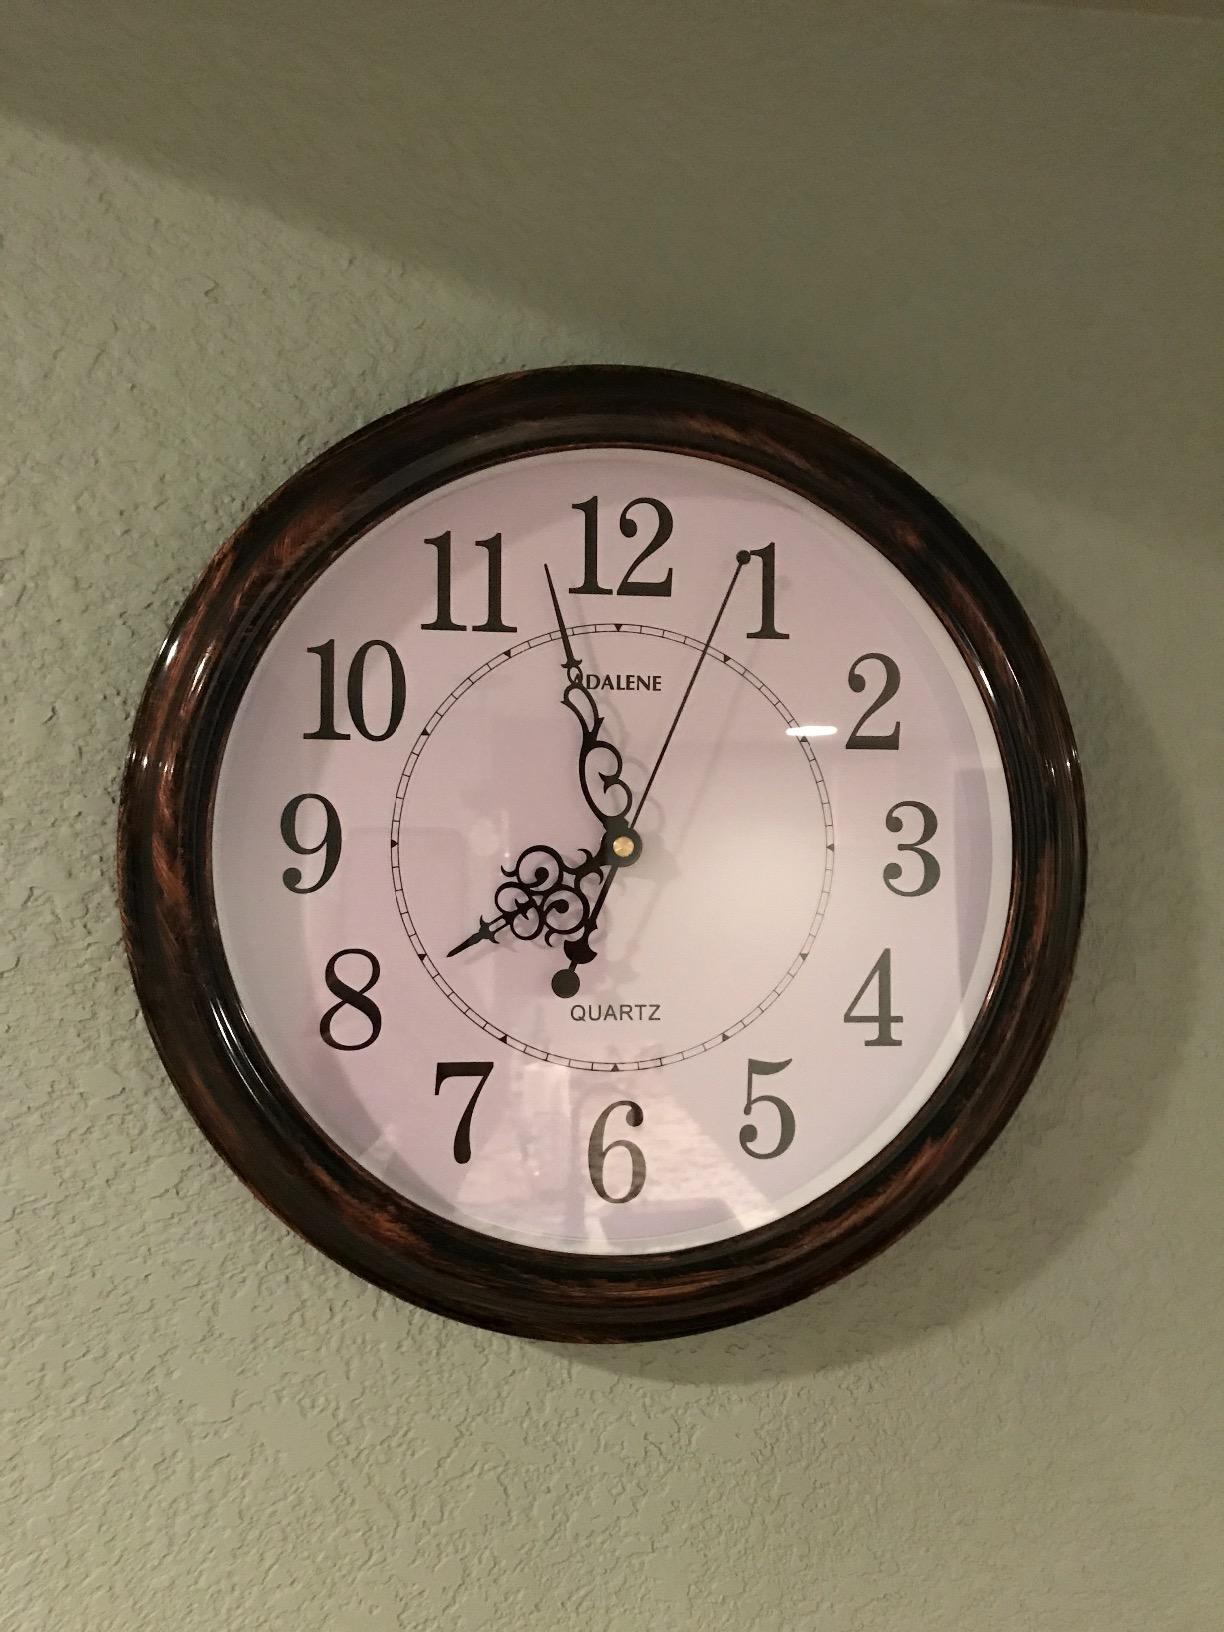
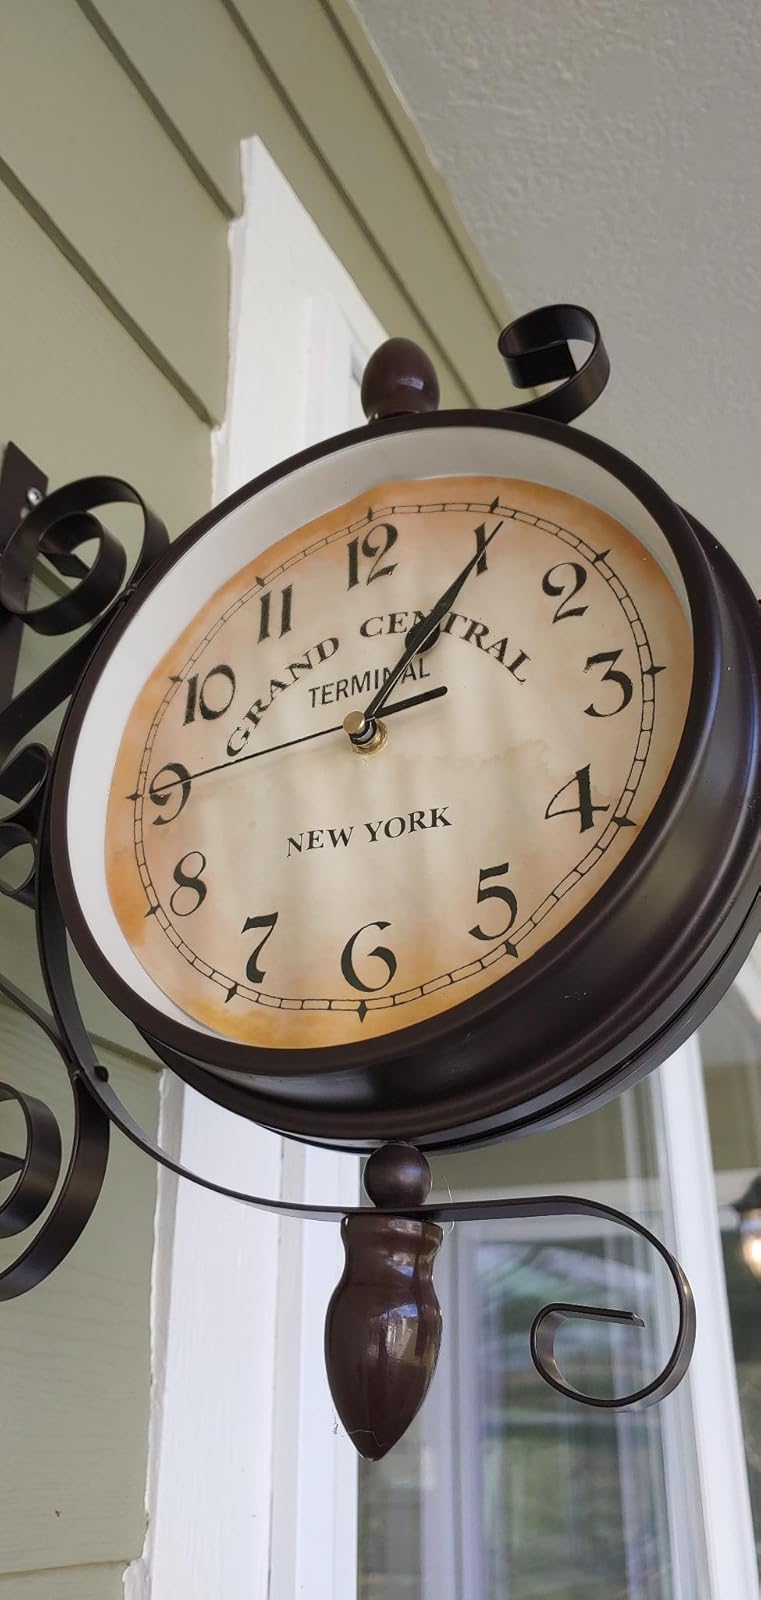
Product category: clock
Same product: no